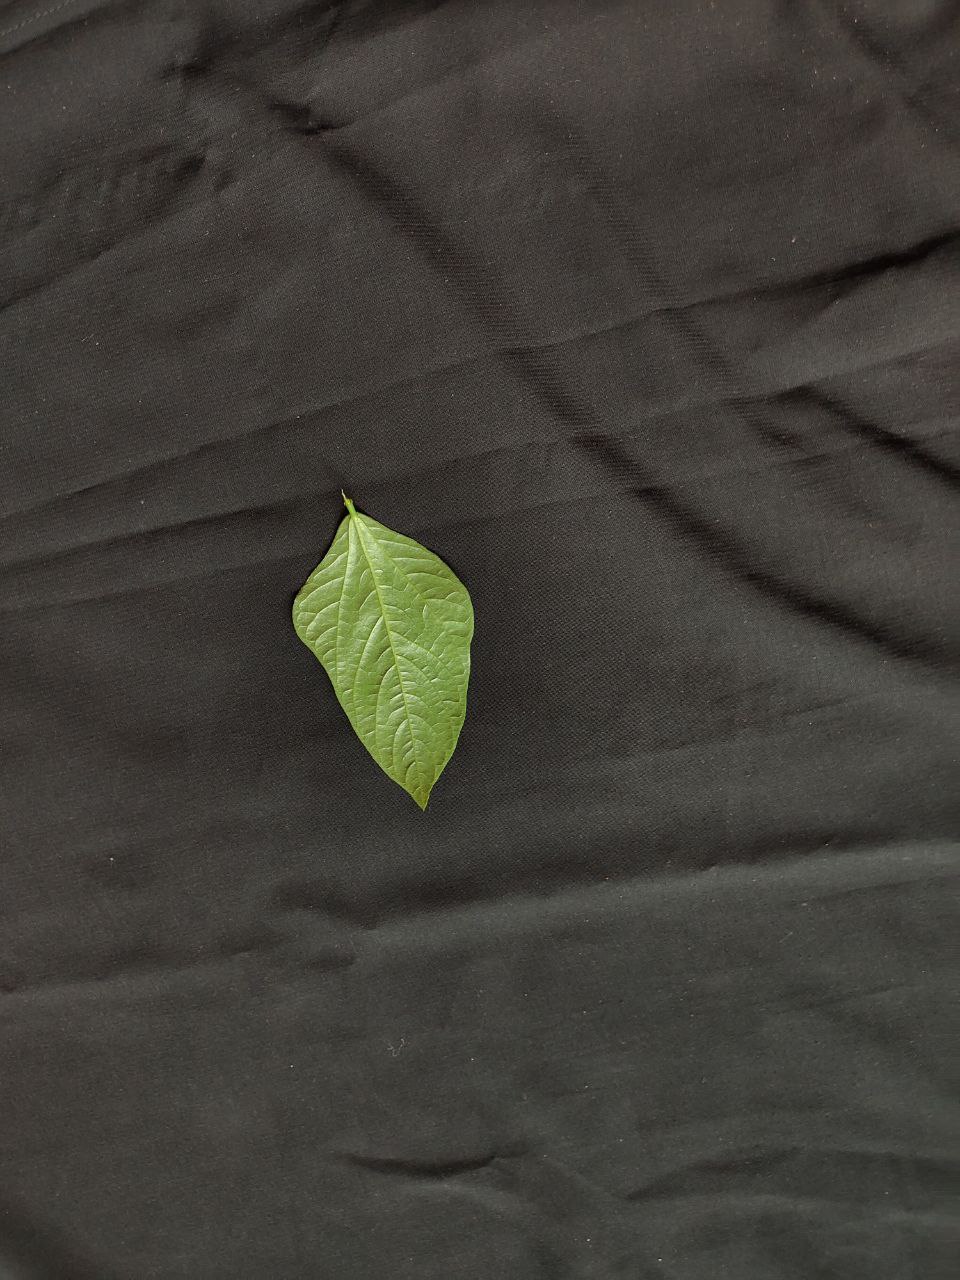
Crop: cowpea
Leaf condition: Fresh Leaf